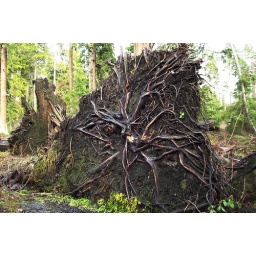
If a tree falls in the forest and no one is there...